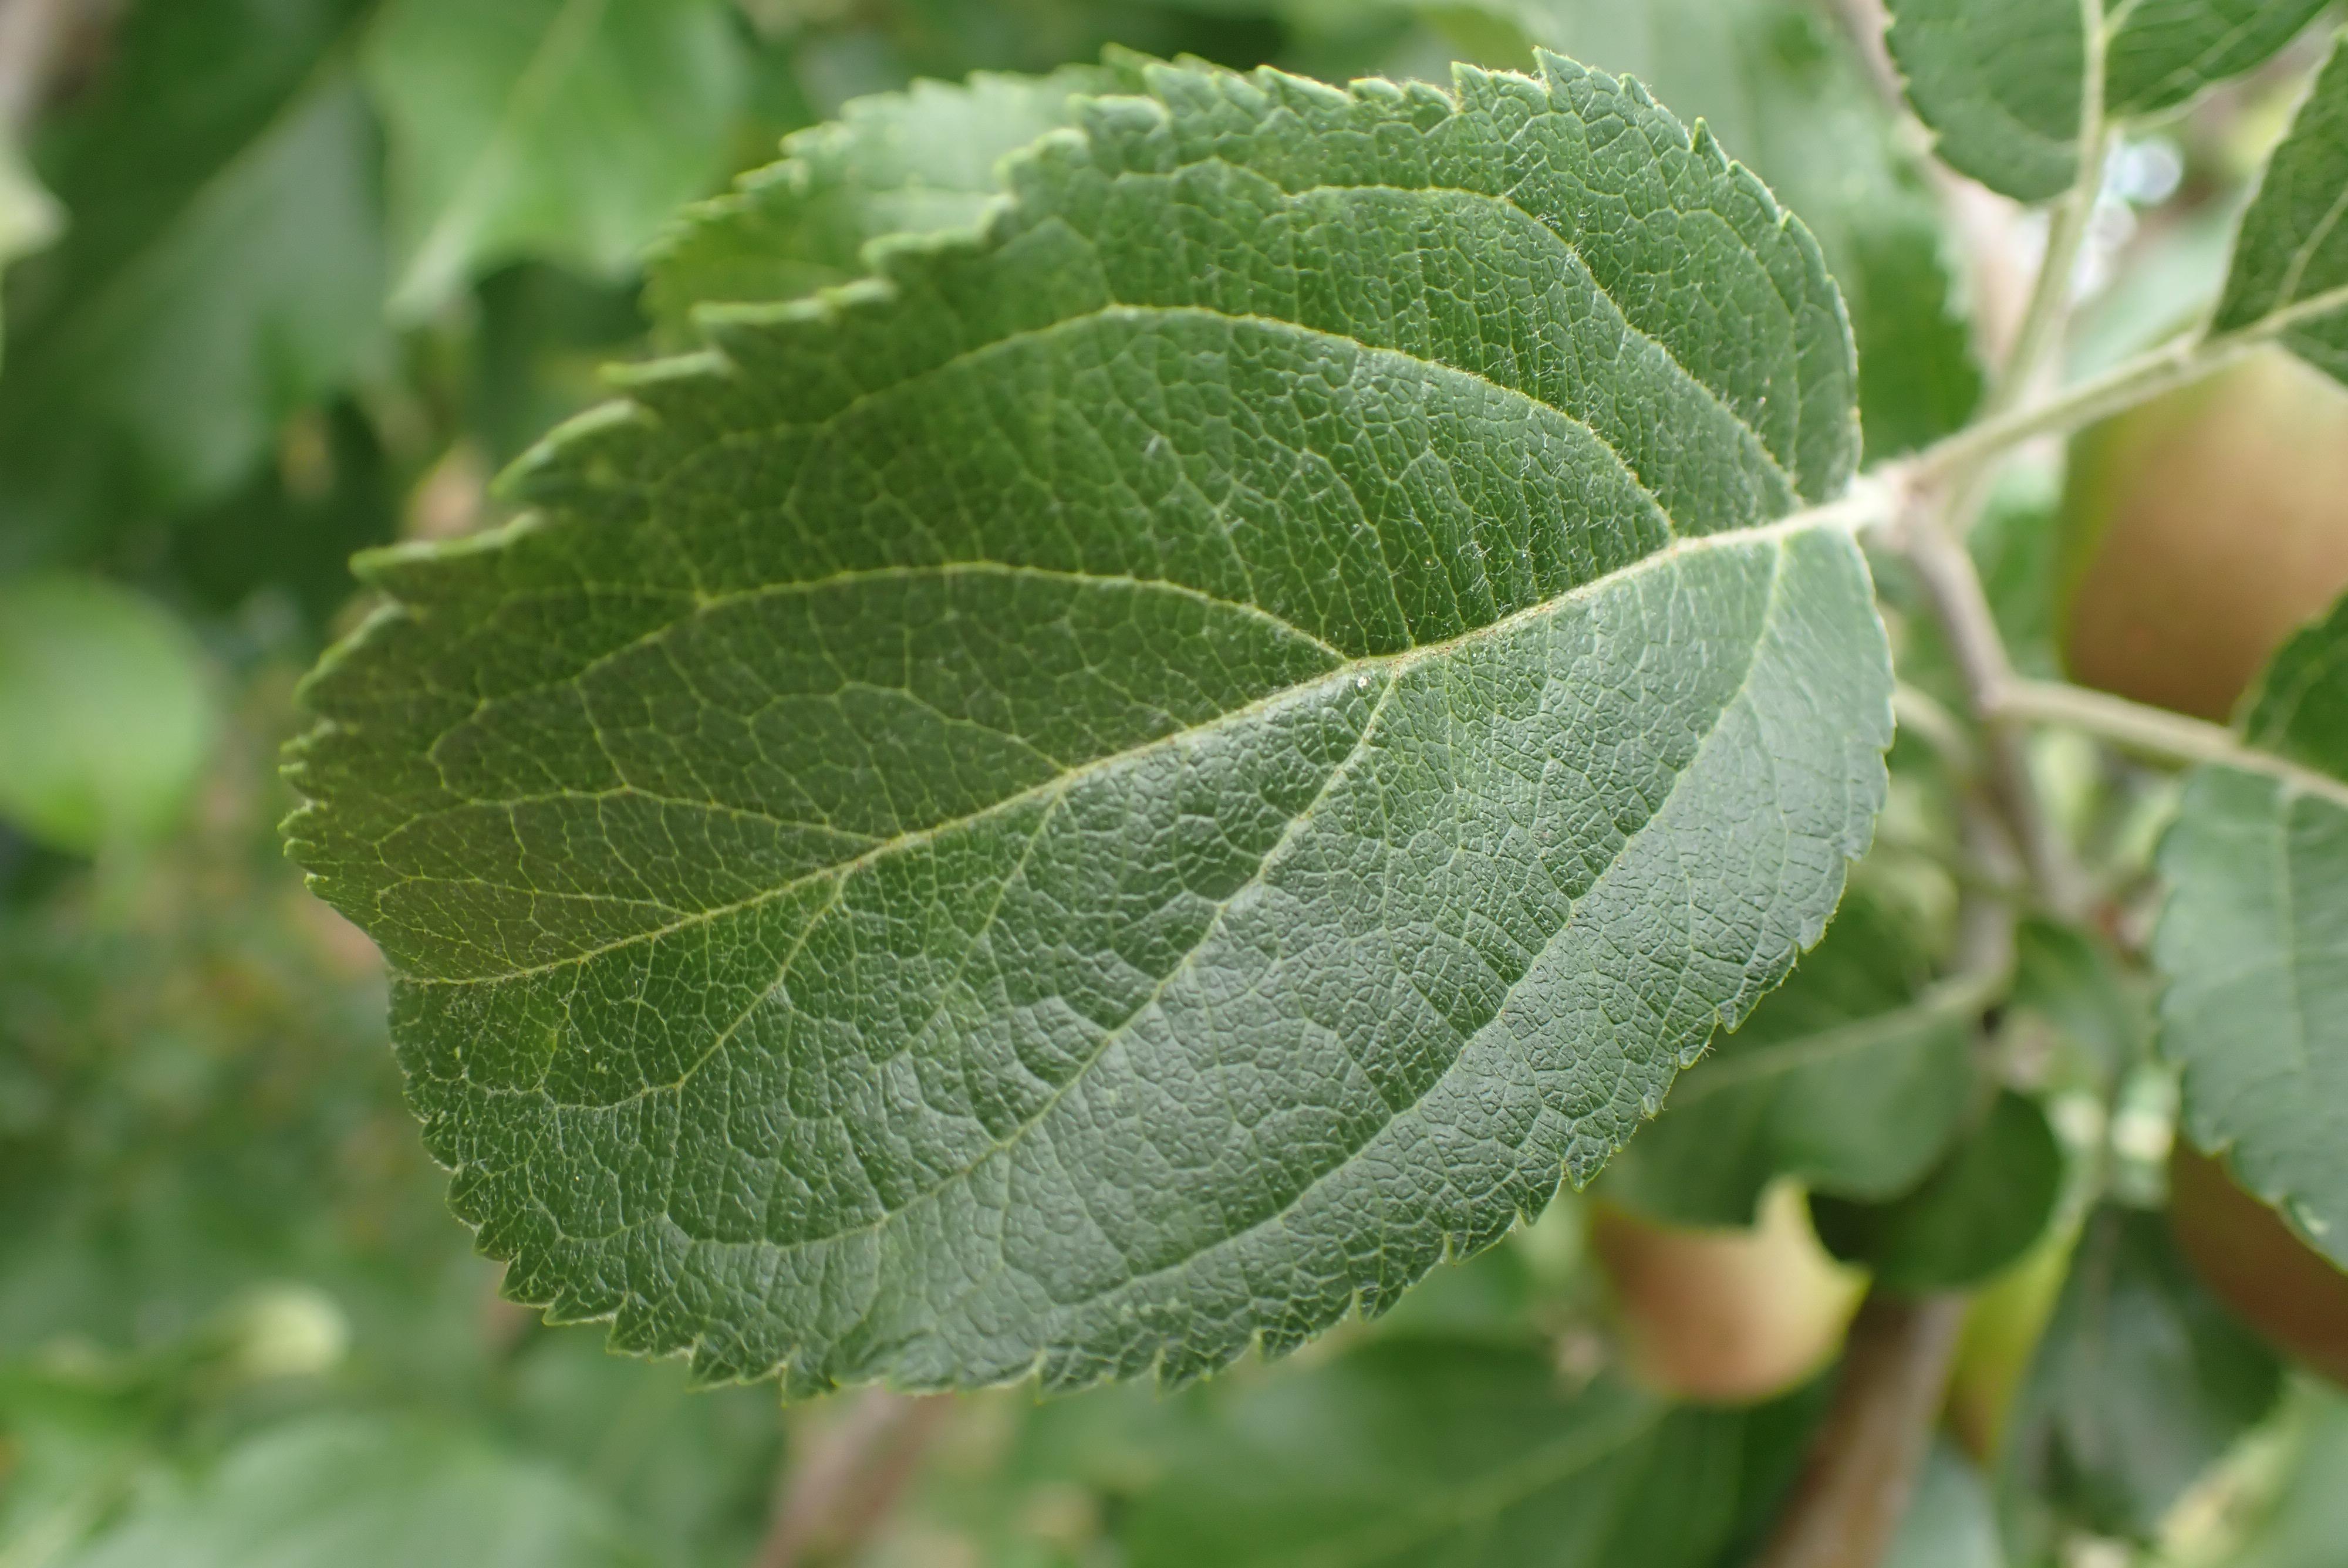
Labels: healthy